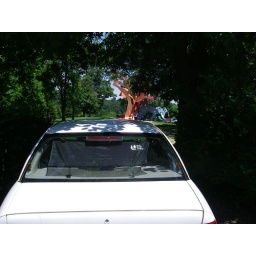
Dude parked his car in the walking path